Club Atletic Oradea

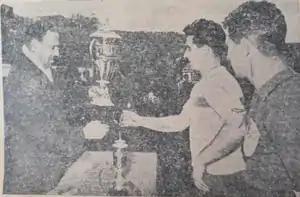
Progresul Oradea, lifting the 1956 Romanian Cup.

As a Divizia B team, Progresul Oradea reached the 1955 Cupa României final, which was lost with 3–6 în front of CCA București. The following year as a Divizia A team, the club won the 1956 Cupa României final, after a 2–0 win against Divizia B team Energia Câmpia Turzii. The winning squad of Progresul was managed by Camil Scherz and formed of the following players: Adalbert Gébner – Gheorghe Kromely, Andor Tyirják, Gheorghe Barcu, Iosif Bartha, Ștefan Cuc, Ludovic Tóth, Ladislau Köszegi, Alexandru Karikas, Ladislau Vlad and Iosif Mészáros.